Blastoma

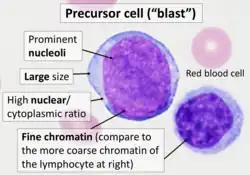
Cytology of a precursor (blast) cell, with features often seen even after partial differentiation into any of the more specific cell types. Wright's stain.

A blastoma is a type of cancer, more common in children, that is caused by malignancies in precursor cells, often called blasts. Examples are nephroblastoma, medulloblastoma, and retinoblastoma. The suffix "-blastoma" is used to imply a tumor of primitive, incompletely differentiated (or precursor) cells, e.g., chondroblastoma is composed of cells resembling the precursor of chondrocytes.